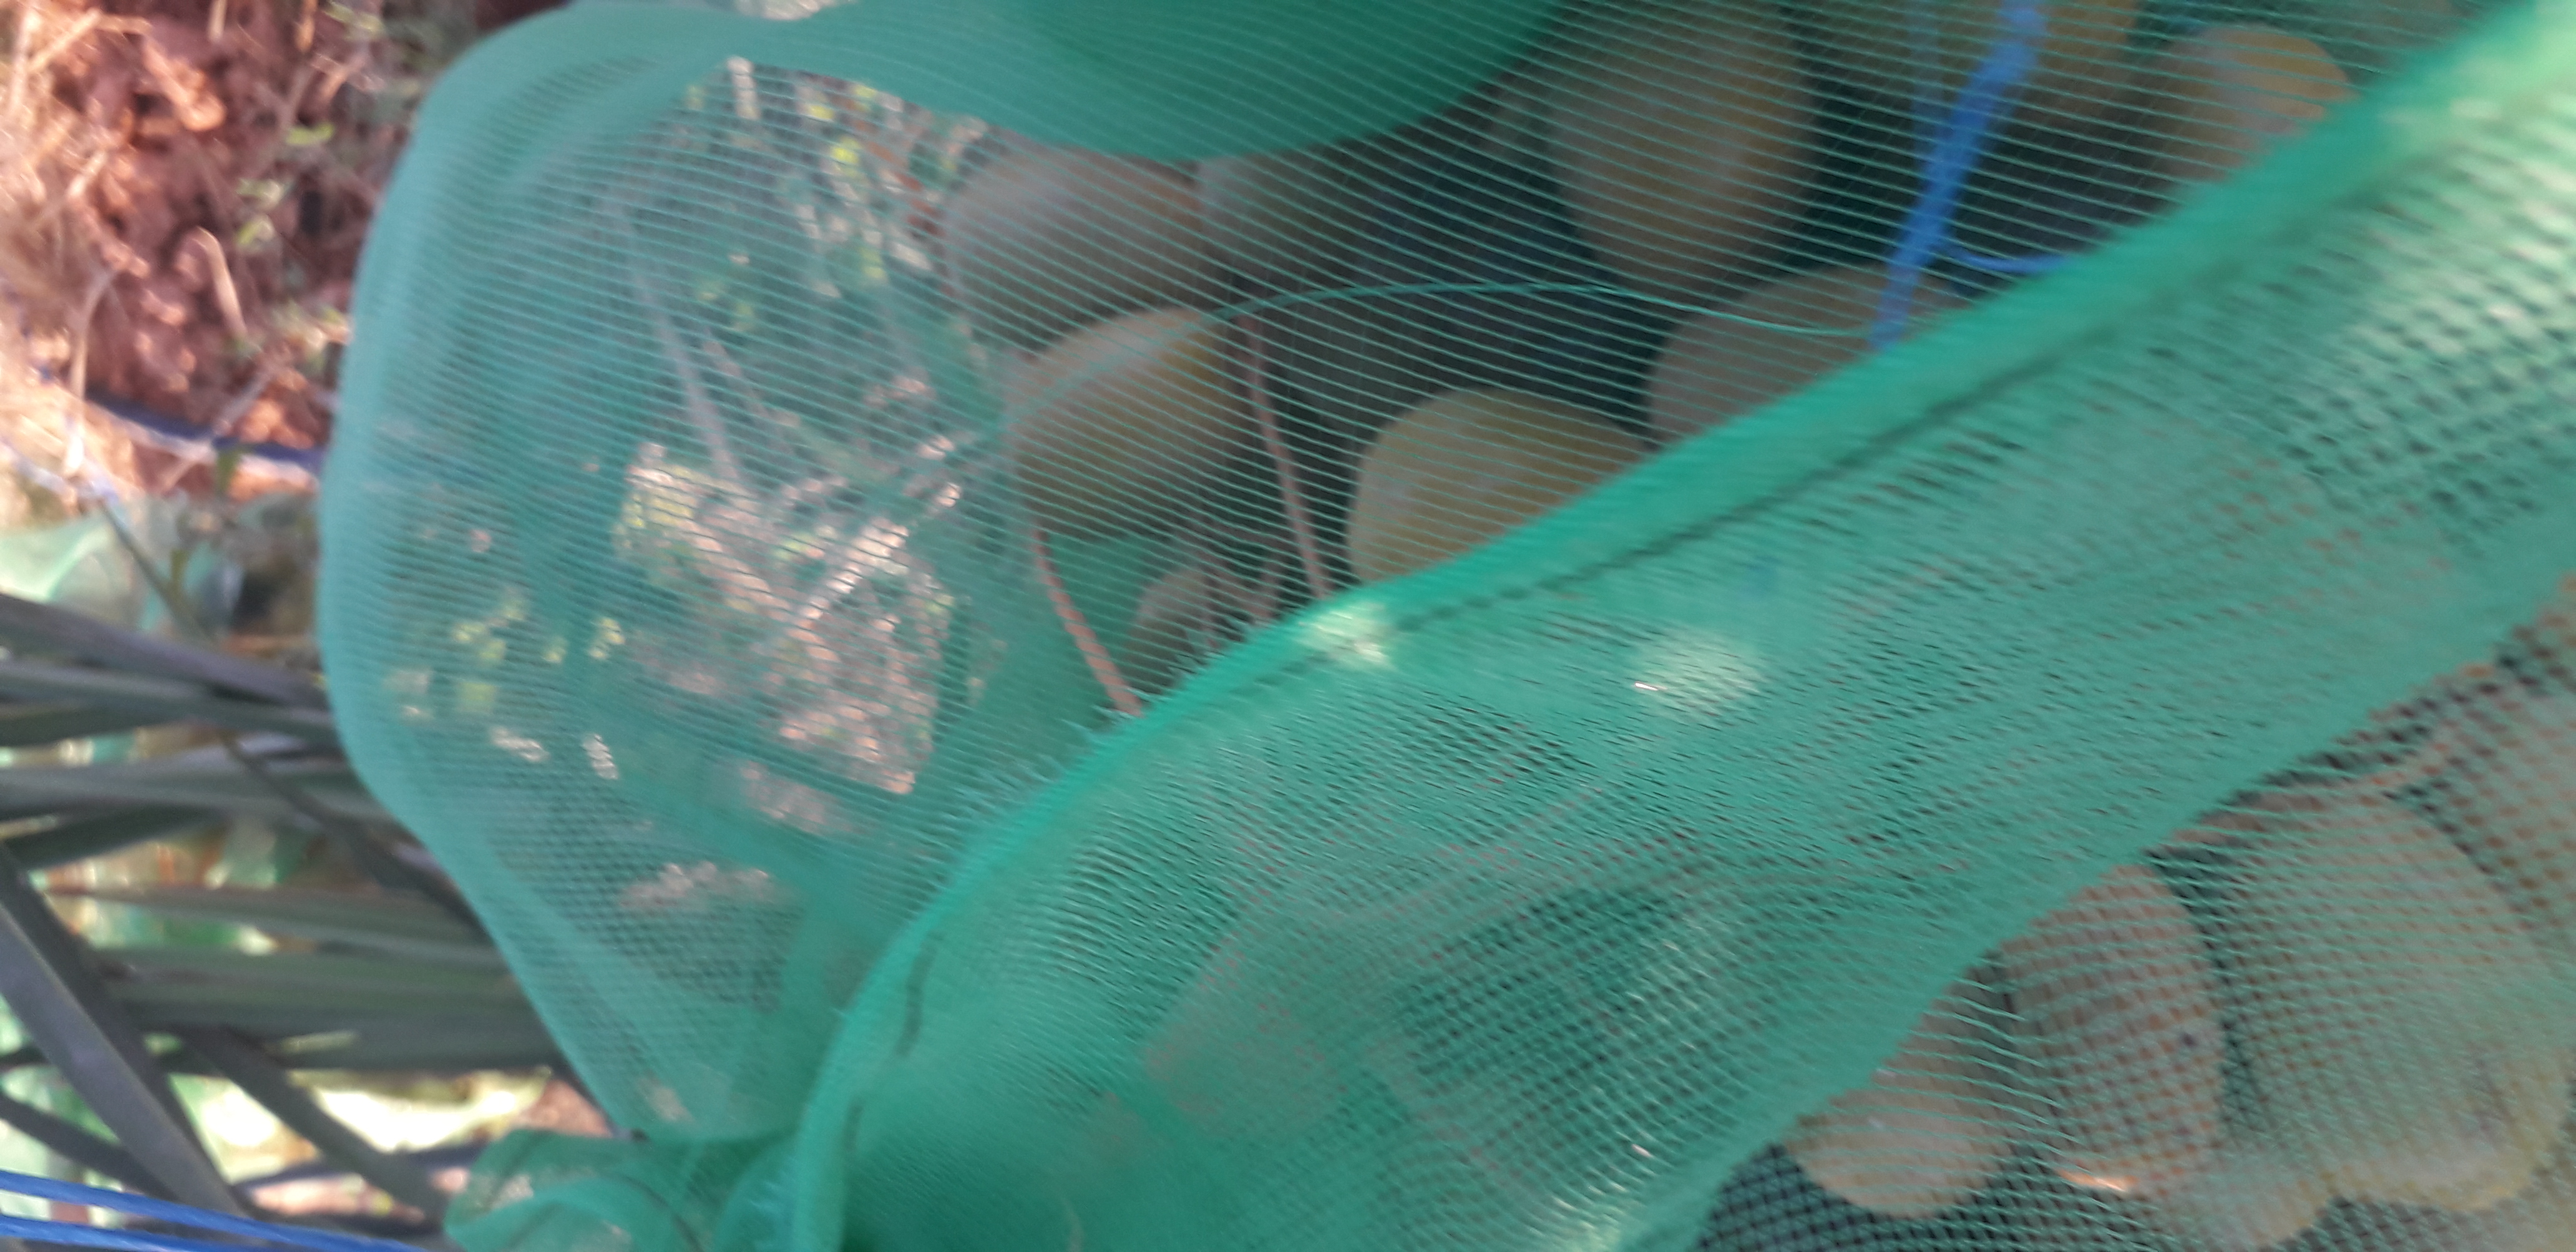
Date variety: Boufagous